Cuocolo Trial

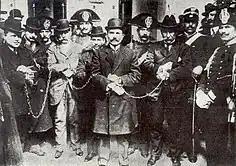
Alfano (in the middle) at the Cuocolo trial in Viterbo in 1911

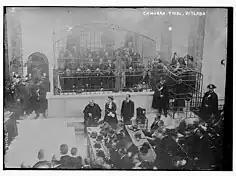
The Cuocolo trial in Viterbo. Most of the defendants are in the large cage. The three in front are (from left to right) the priest Ciro Vitozzi, Maria Stendardo, the only female defendant, and Enrico Alfano. In the small cage to the right is the crown witness Gennaro Abbatemaggio.

On 27 March 1909, the Assistant Public Prosecutor committed 47 persons for trial by the Court of Assizes in Naples. However, due to many attempts to corrupt the authorities and other obstacles the trial was transferred to the Court of Assizes in Viterbo, 250 kilometres from Naples and 80 kilometres north of Rome. The transfer of the defendants from Naples to Viterbo in January 1911 led to riots and fears for attempts to liberate the prisoners.